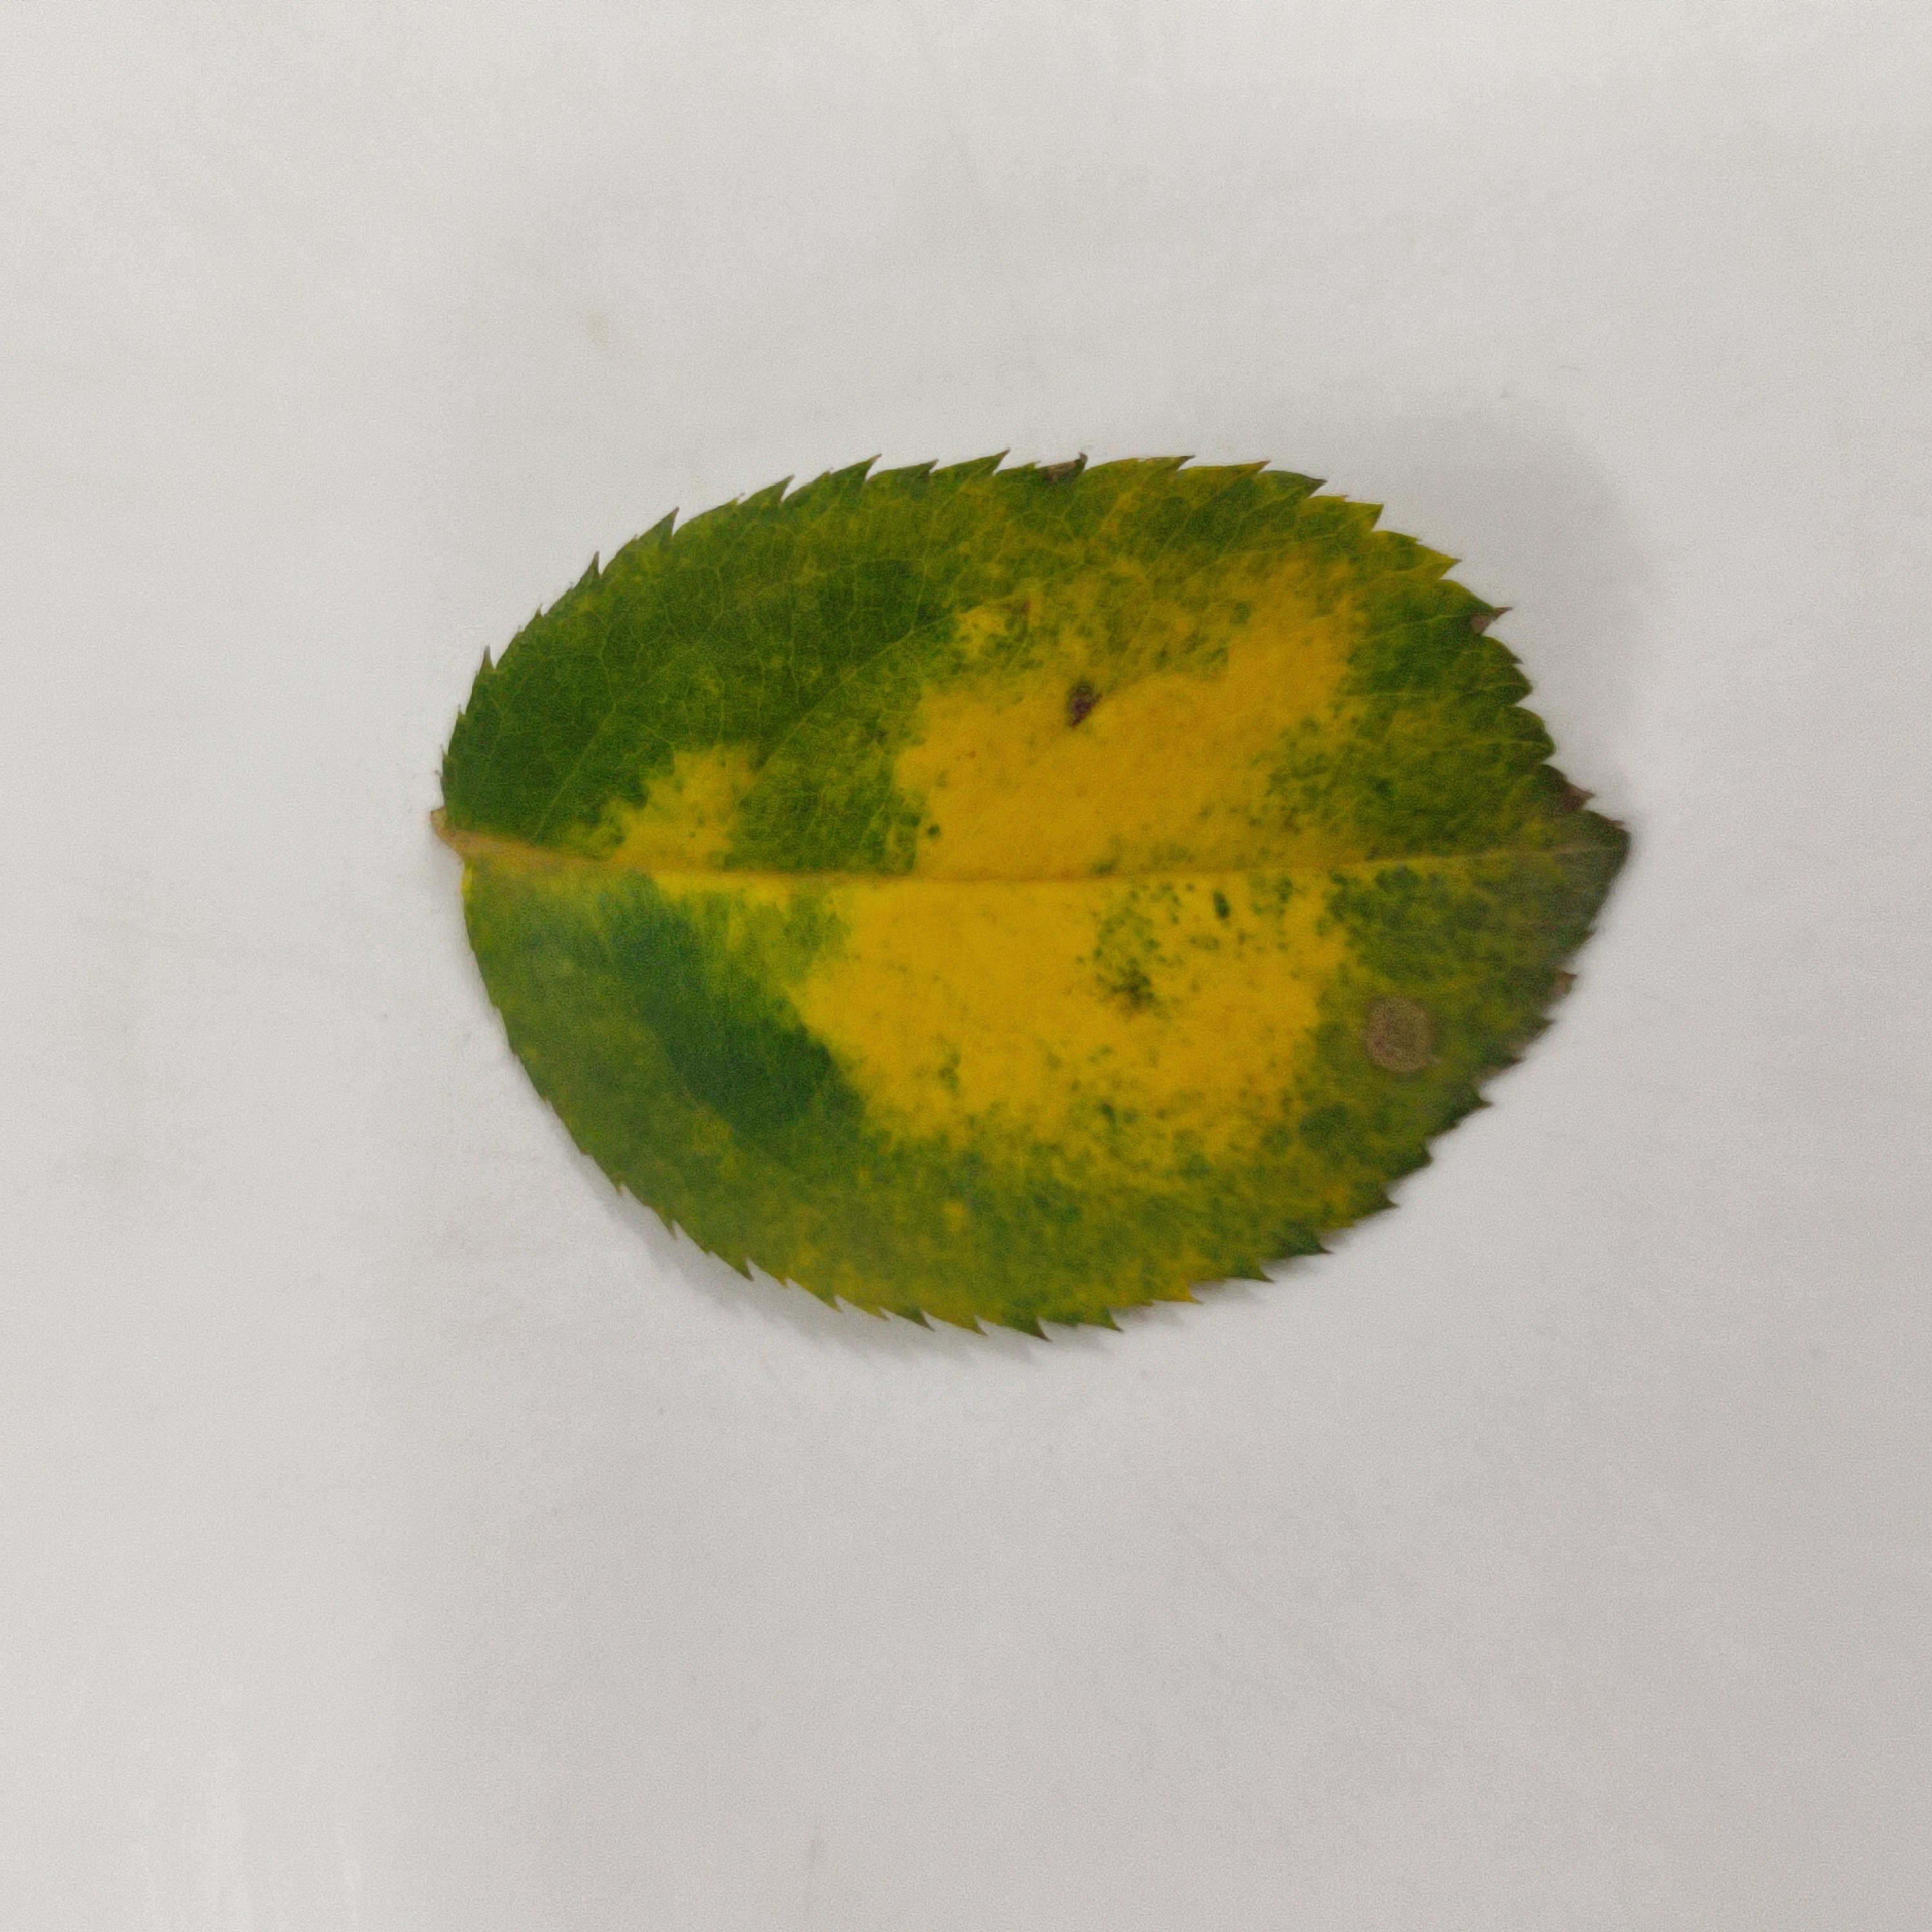
Label: Yellow Mosaic Virus